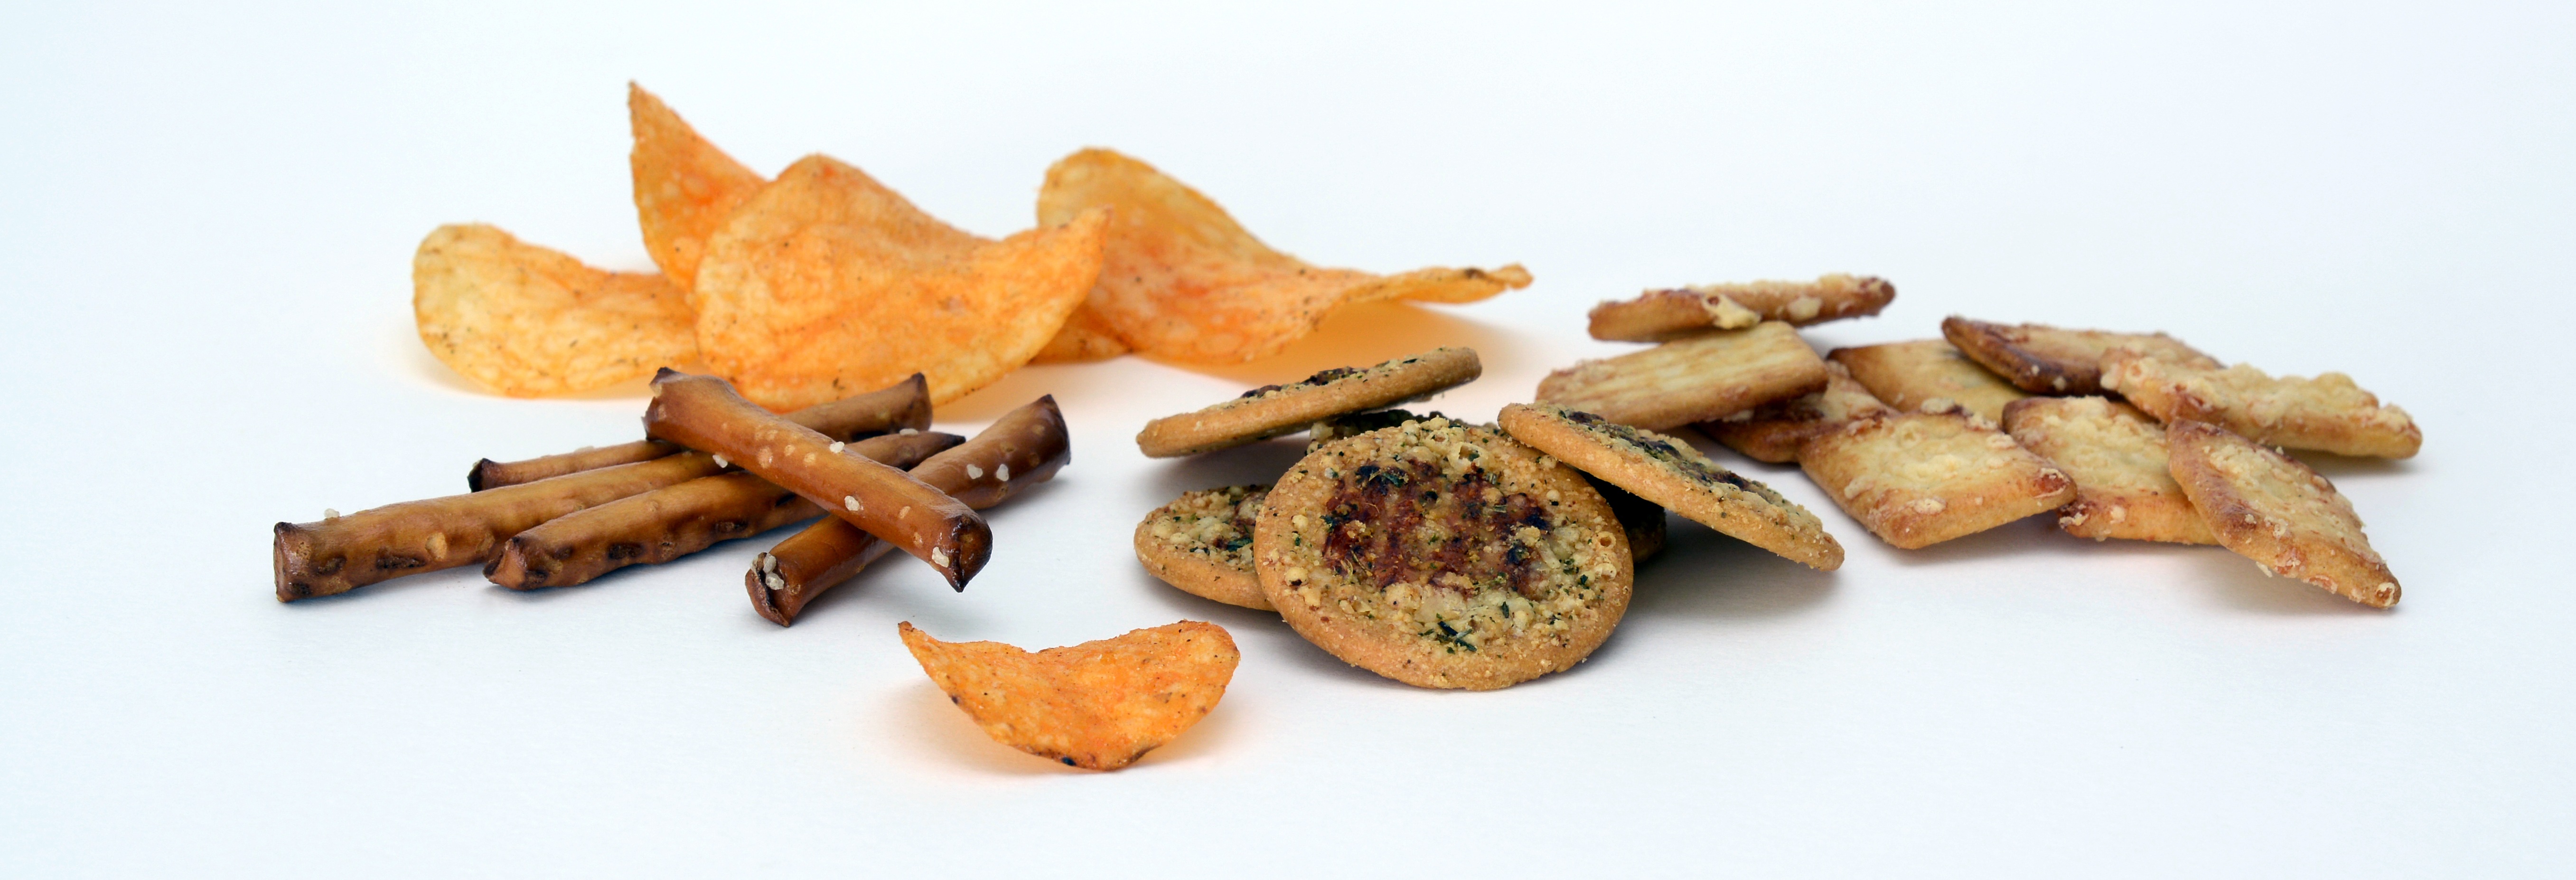
dish, food, produce, vegetable, banner, eat, cuisine, salty, snacks, chips, aperitif, flavor, french fries, flowering plant, junk food, header, head image, land plant, snack food, salzstangen, salt rod, paprika chips, pizza crackers, cheese crackers